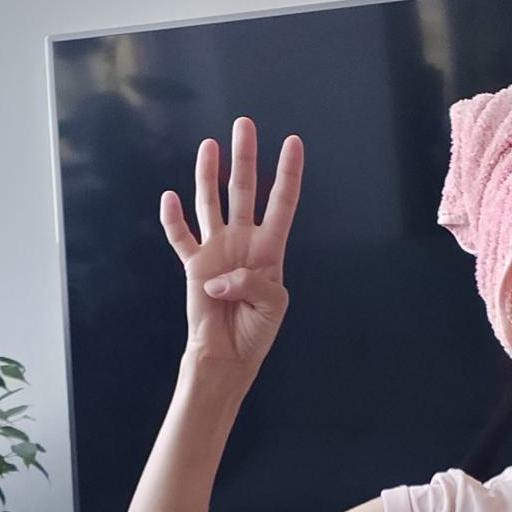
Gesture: four